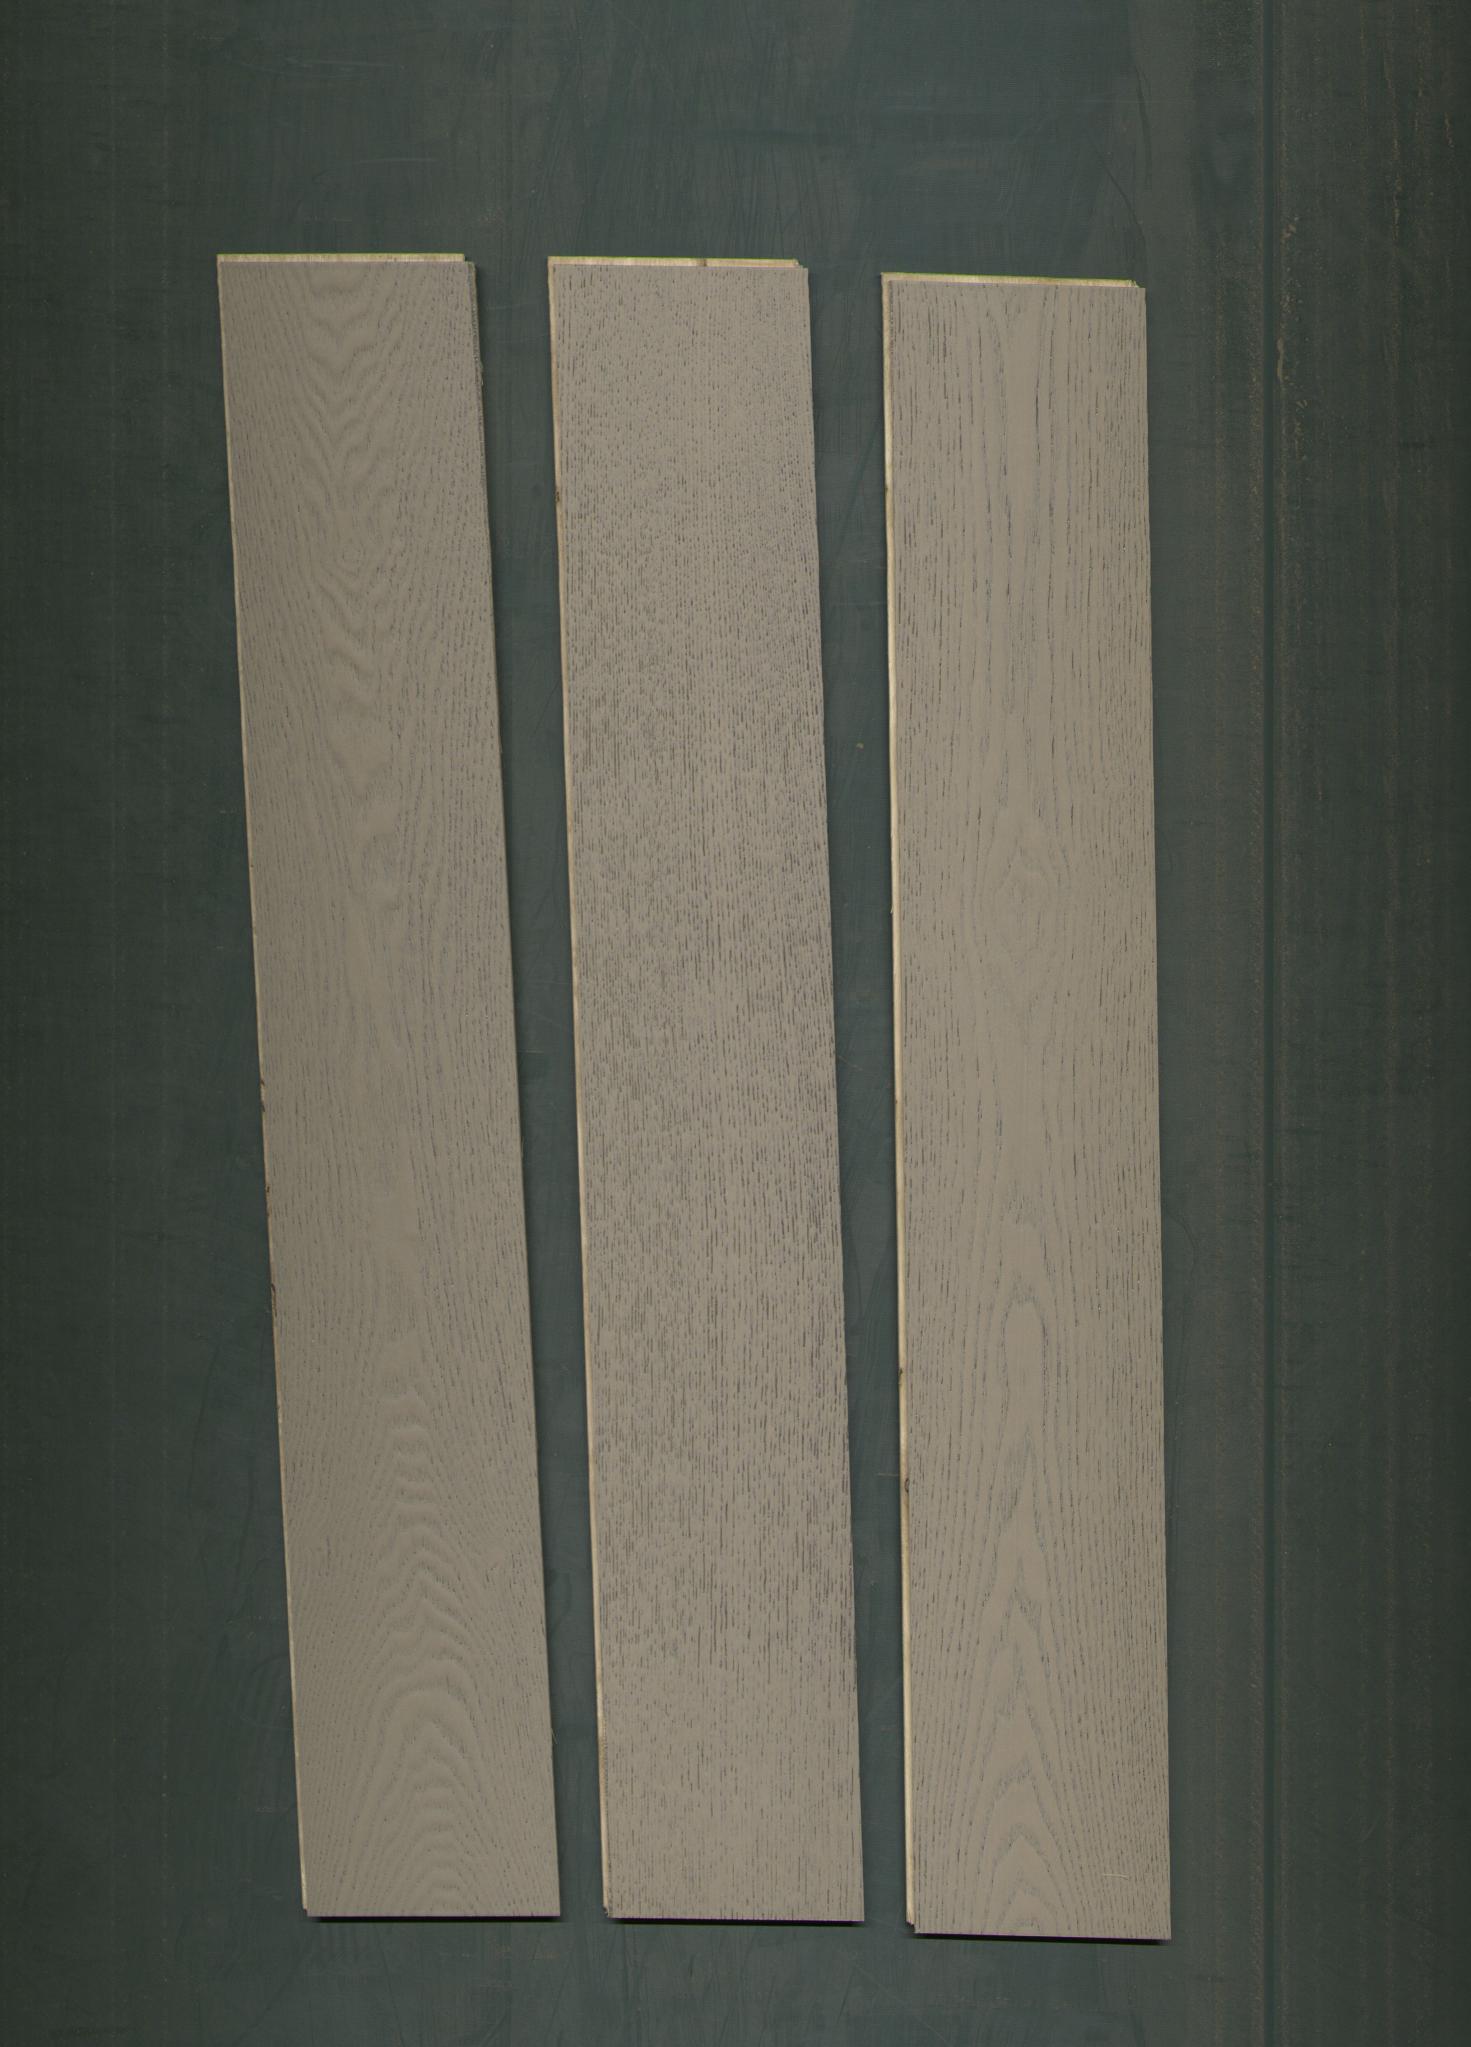
Label: mixers